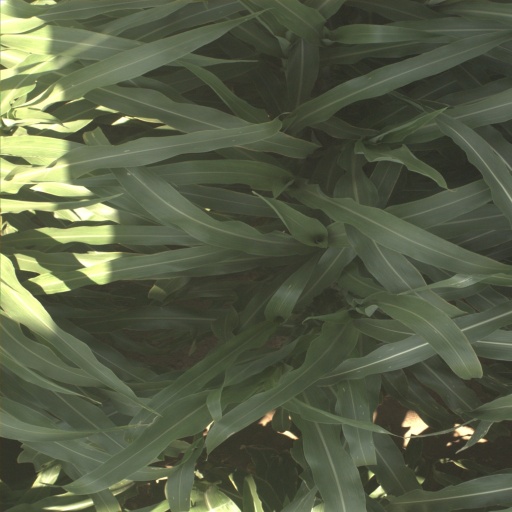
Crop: sorghum